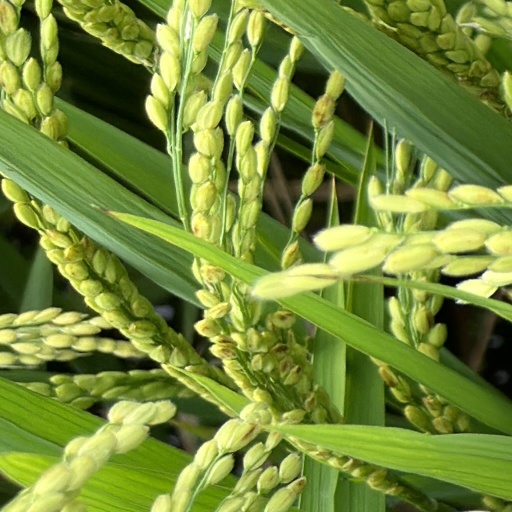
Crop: rice